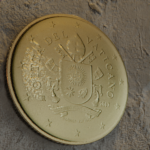
Coin value: 50cents
Country: va
Edition: 2017